Handley Page Hampden

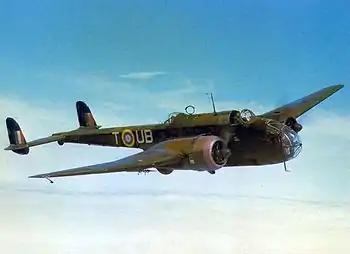
Hampden Mk.I of No. 455 Squadron RAAF (May 1942)

The Handley Page HP.52 Hampden is a British twin-engine medium bomber that was operated by the Royal Air Force (RAF). It was part of the trio of large twin-engine bombers procured for the RAF, joining the Armstrong Whitworth Whitley and Vickers Wellington. The Hampden was powered by Bristol Pegasus radial engines but a variant known as the Handley Page Hereford had in-line Napier Daggers.